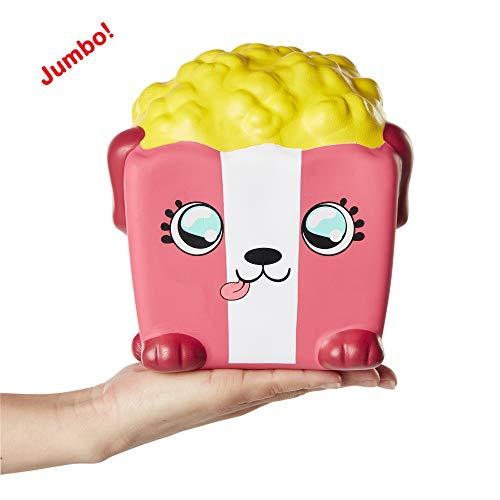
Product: Squish-Dee-Lish Squishy Jumbo Toy, Squishies - Slow Rising Pup-Corn, Soft Kids Squishy Toys 86715
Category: Toys & Games | Novelty & Gag Toys | Miniatures
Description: Jumbo size squishy toys for more squishing fun.
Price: $4.30
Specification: ProductDimensions:6.2x6.2x9.8inches|ItemWeight:11.2ounces|ShippingWeight:11.2ounces(Viewshippingratesandpolicies)|ASIN:B07GTGHV1M|Itemmodelnumber:B07GTGHV1M|Manufacturerrecommendedage:6-9years